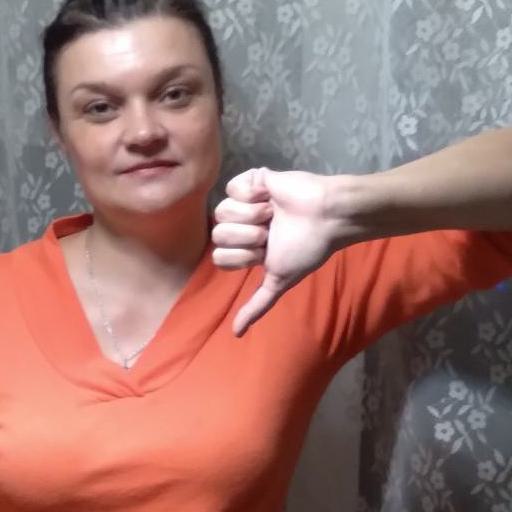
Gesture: dislike